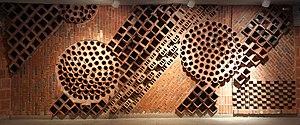
Murale Le Potager d'André Léonard, à la station de métro Henri-Bourassa à Montréal. Une des deux murales de cet artiste dans la station.
André Léonard est un architecte québécois.
L'art dans le métro de Montréal est présent sous la forme d'une centaine d'œuvres d'art permanentes installées à l’intérieur et aux abords des différentes stations. En 2016, le métro compte des œuvres distribuées dans 55 des 68 stations du réseau.